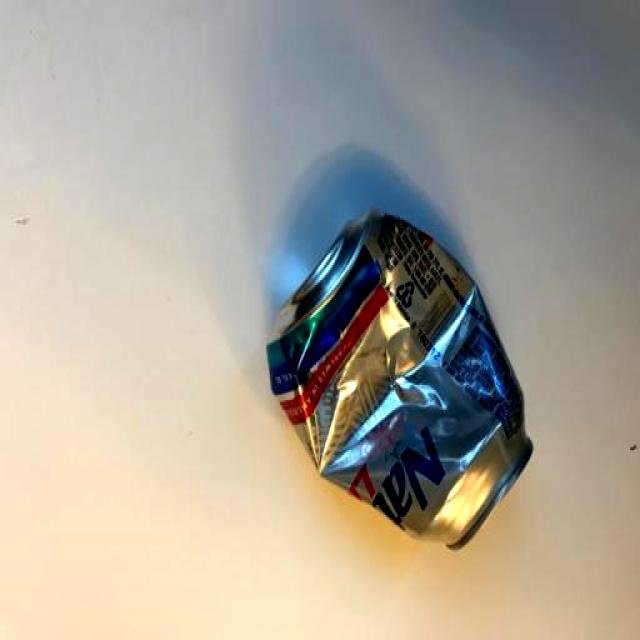
Label: Metal